Stanley Turrentine

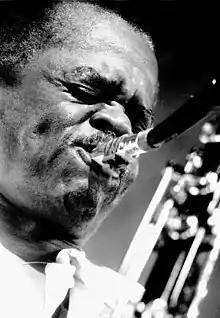
Turrentine at Bach Dancing & Dynamite Society, Half Moon Bay, California, August 13, 1989

Turrentine was born in Pittsburgh's Hill District, Pennsylvania, United States, and was raised at 908 Bryn Mawr Road Pittsburgh, PA 15219, in the 3rd-floor apartment, into a musical family. His father, Thomas Turrentine Sr., was a saxophonist with Al Cooper's Savoy Sultans, his mother played stride piano, and his older brother Tommy Turrentine was a trumpet player.